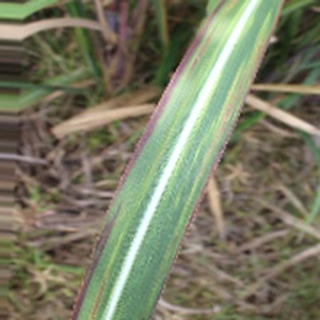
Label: sugarcane_bacterial_blight